National Association of Watch and Clock Collectors

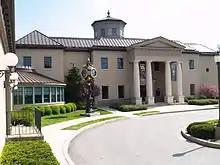
National Watch and Clock Museum, Library and Research Center and offices of the National Watch and Clock collectors Association

The National Association of Watch & Clock Collectors, Inc. (NAWCC) is a nonprofit association of people who share a passion for collecting watches and clocks and studying horology (the art and science of time and timekeeping). The NAWCC's global membership is composed of nearly 10,000 individuals, businesses, and institutions, with more than 1.25 million users accessing its main website and online Forums each year. The Forums, offer NAWCC members and nonmembers the opportunity to ask questions about watches and clocks.